The Mysterious Bookshop

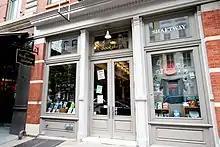
The Mysterious Bookshop

The Mysterious Bookshop is an independent bookstore and publisher specializing in mystery fiction, located in New York City. It is one of the oldest mystery bookstores in the U.S.